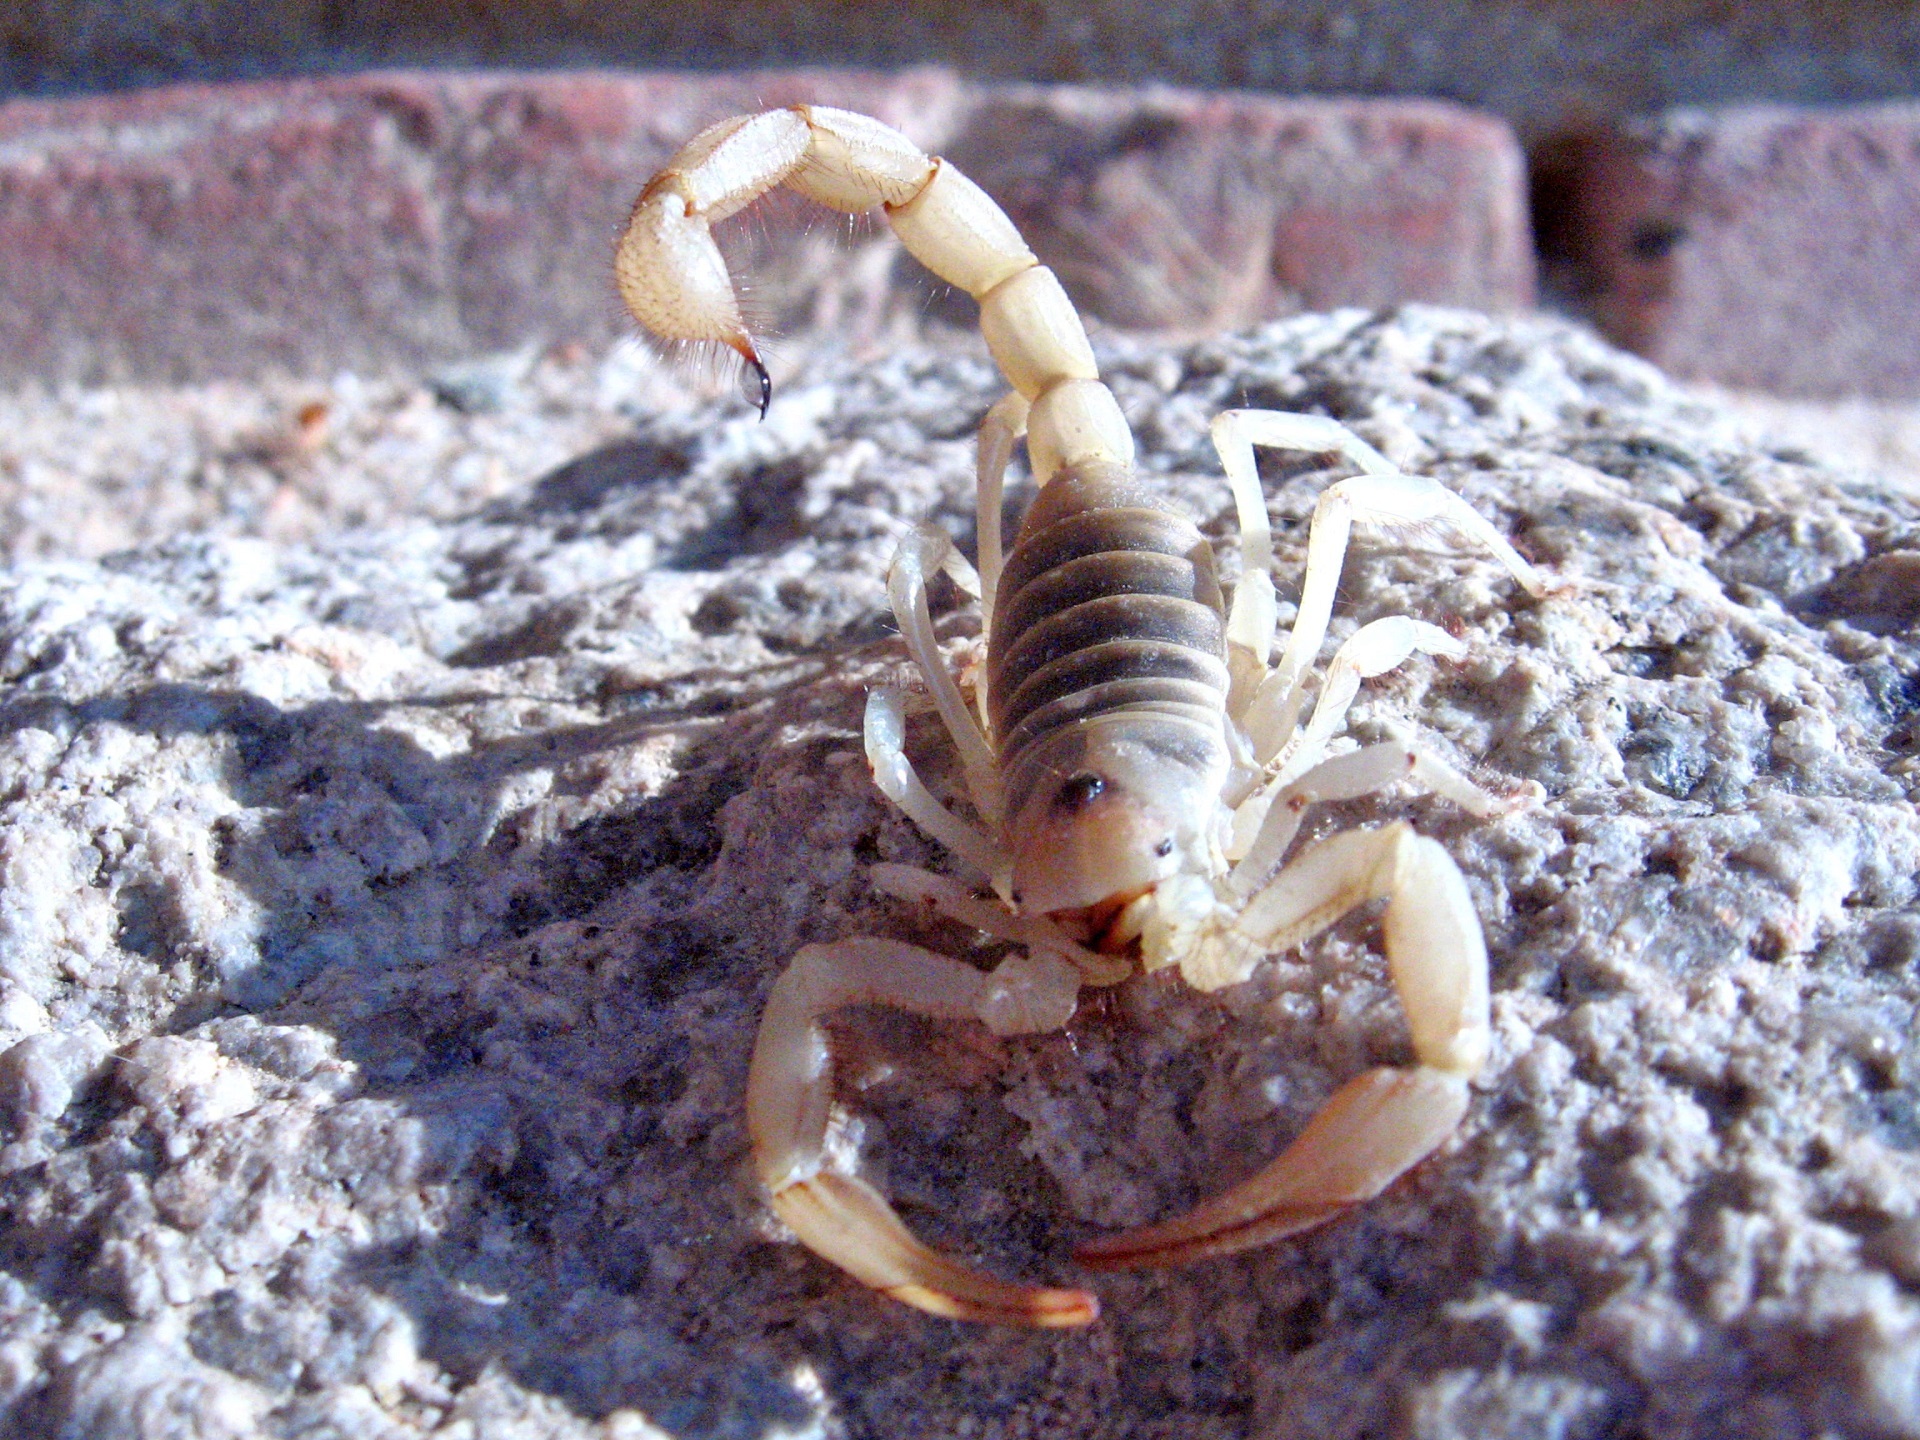
rock, white, desert, wildlife, wild, insect, predator, fauna, invertebrate, camouflage, claws, tail, scorpion, arachnid, venom, macro photography, poisonous, arthropod, stinger, giant hairy scorpion, hadrurus arizonensis